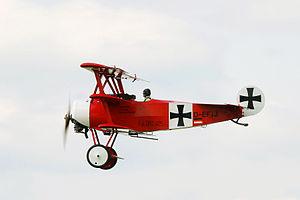
Le Fokker Dr.I est un avion de chasse de la Première Guerre mondiale construit par Anthony Fokker et utilisé par l'Allemagne en 1917 et 1918. Le plus connu fut celui du Baron Rouge, Manfred von Richthofen.